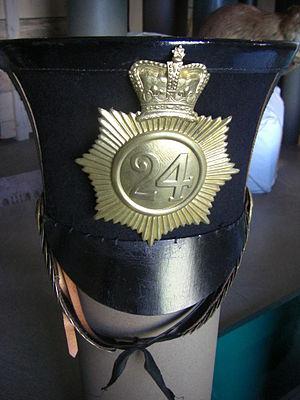
Le fort Ingall est une fortification de campagne érigée à Cabano vers 1839 dans le cadre de la guerre d'Aroostook opposant la couronne britannique aux États-Unis d'Amérique. Il a été reconnu site historique et archéologique en 1975.